Round Valley High School

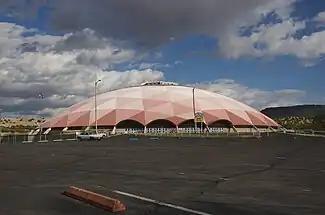
The Round Valley Ensphere

The school owns the Round Valley Ensphere, a multi-use domed stadium that hosts football, basketball, and other sports events, plus non-school functions such as car shows.